First Vision

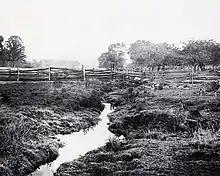
George Edward Anderson's photograph of the Smith Family Farm in Manchester, New York, c. 1907. (LDS Archives)

Richard Bushman has called the spiritual tradition of the Smith family "a religious melee." Like many other Americans living on the frontier at the beginning of the 19th century, Smith and his family believed in visions, dreams, and other communications with God. In 1811, Smith's maternal grandfather, Solomon Mack, described a series of visions and voices from God that resulted in his conversion to Christianity at the age of seventy-six.